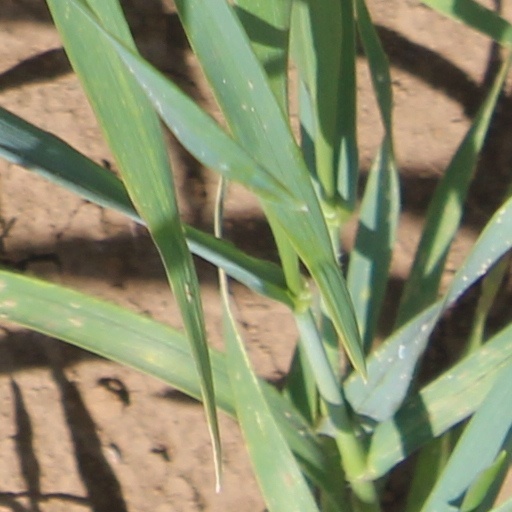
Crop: wheat